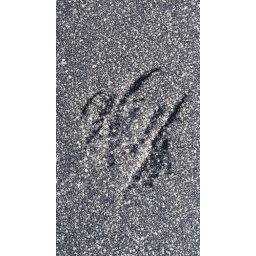
A bird landed on the roof of my car (whilst parked) and left footprints in the frost